Andrews House (Brown University)

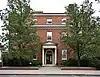
Front view (Brown Street side), September 2020

Andrews House is a historic building at 13 Brown Street on the campus of Brown University in Providence, Rhode Island. It is currently home to the Cogut Institute for the Humanities at Brown University. The building was named after the eighth president of the university E. Benjamin Andrews in 1939.